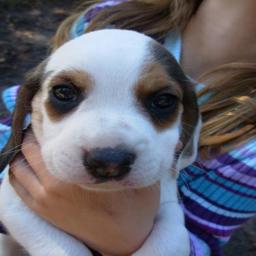
Animal: dogs